Edgemere Landfill

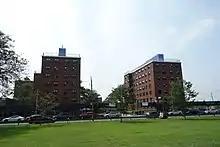
Rockaway Community Park was planned along with the Edgemere Houses (pictured), which opened in 1960.

On January 11, 1946, new Sanitation Commissioner William J. Powell announced that the city would abandon the landfill system favored by his predecessor Carey and instead utilize incinerators, with half of the Borough of Queens' waste to be disposed of via incinerator immediately. On January 17, 1949, the Department of Sanitation opened a "Super Dump" in Howard Beach, located along Jamaica Bay stretching west of Cross Bay Boulevard. The new dump, proposed by Parks Commissioner Robert Moses, was intended to receive most of the garbage from southern Queens and replace smaller landfills in other areas of the borough. The new Super Dump would either reduce the load on or entirely replace the Edgemere Landfill. The Howard Beach dump would operate until the completion of the South Shore Incinerator in Spring Creek, Brooklyn. Afterwards, the reclaimed land would become part of the planned Spring Creek Park.